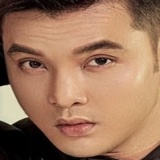
ca sĩ Ưng Hoàng Phúc